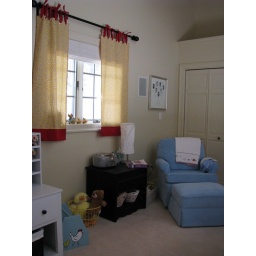
chair and side table in nursery